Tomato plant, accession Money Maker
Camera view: vertical (180 deg); turntable rotation: 210 degrees
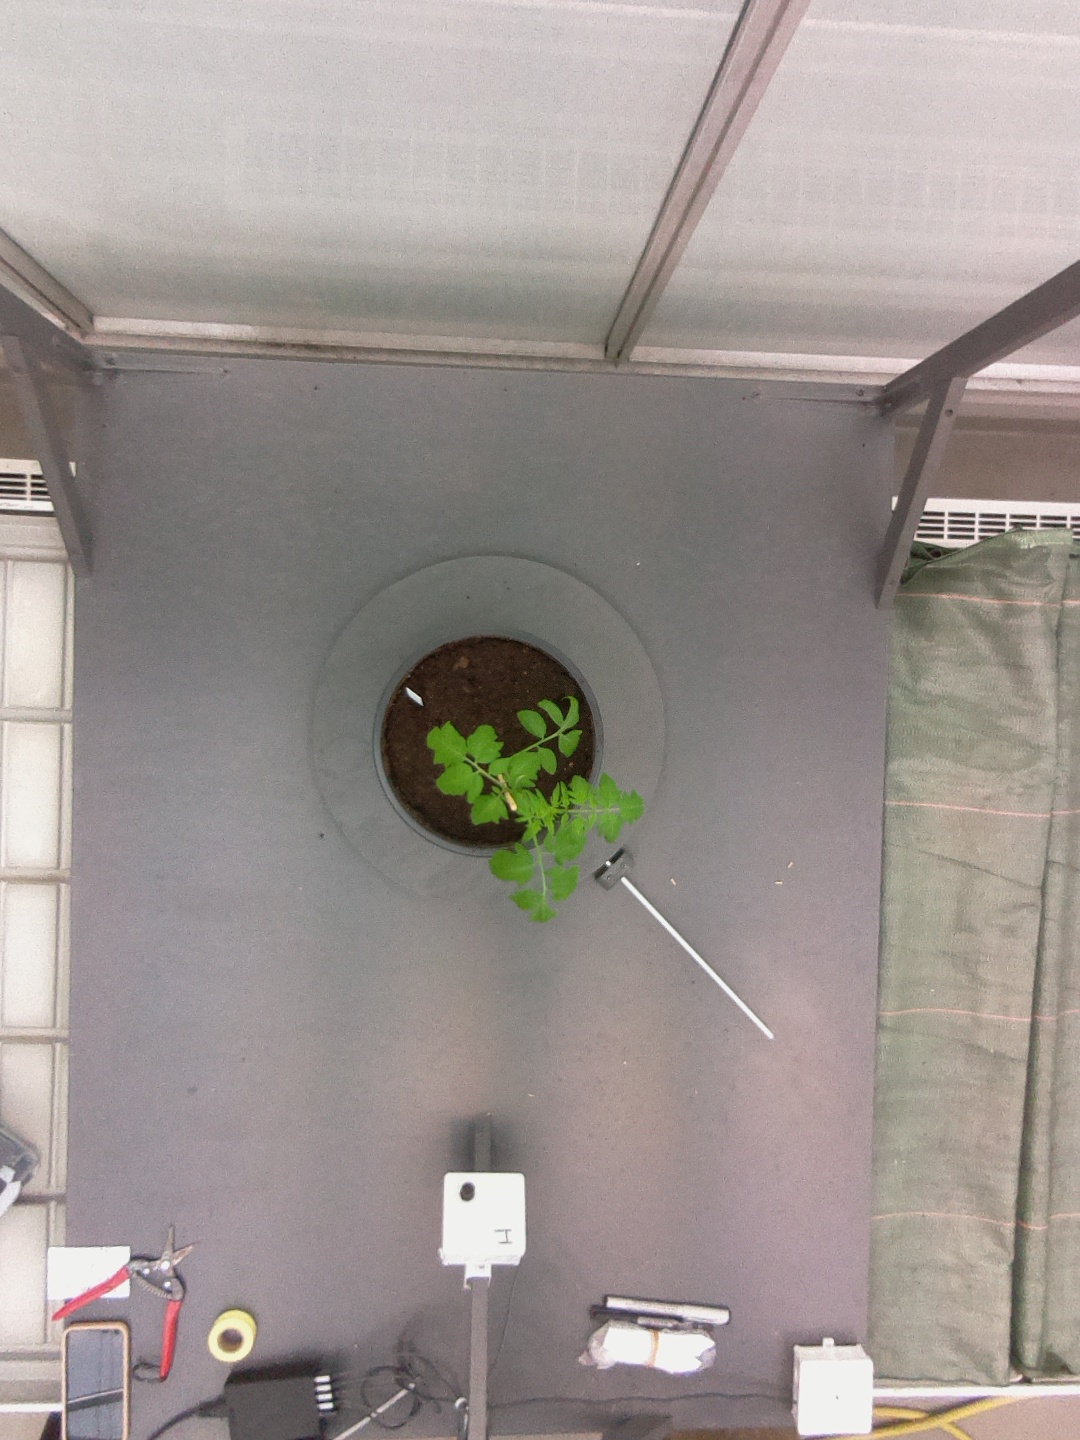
BBCH growth stage 13: 6 of true leaves visible